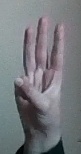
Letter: thaa